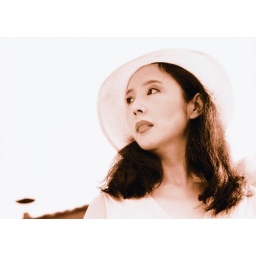
ygl, sepia, in white dress and hat seen from below chin